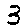
Label: 3